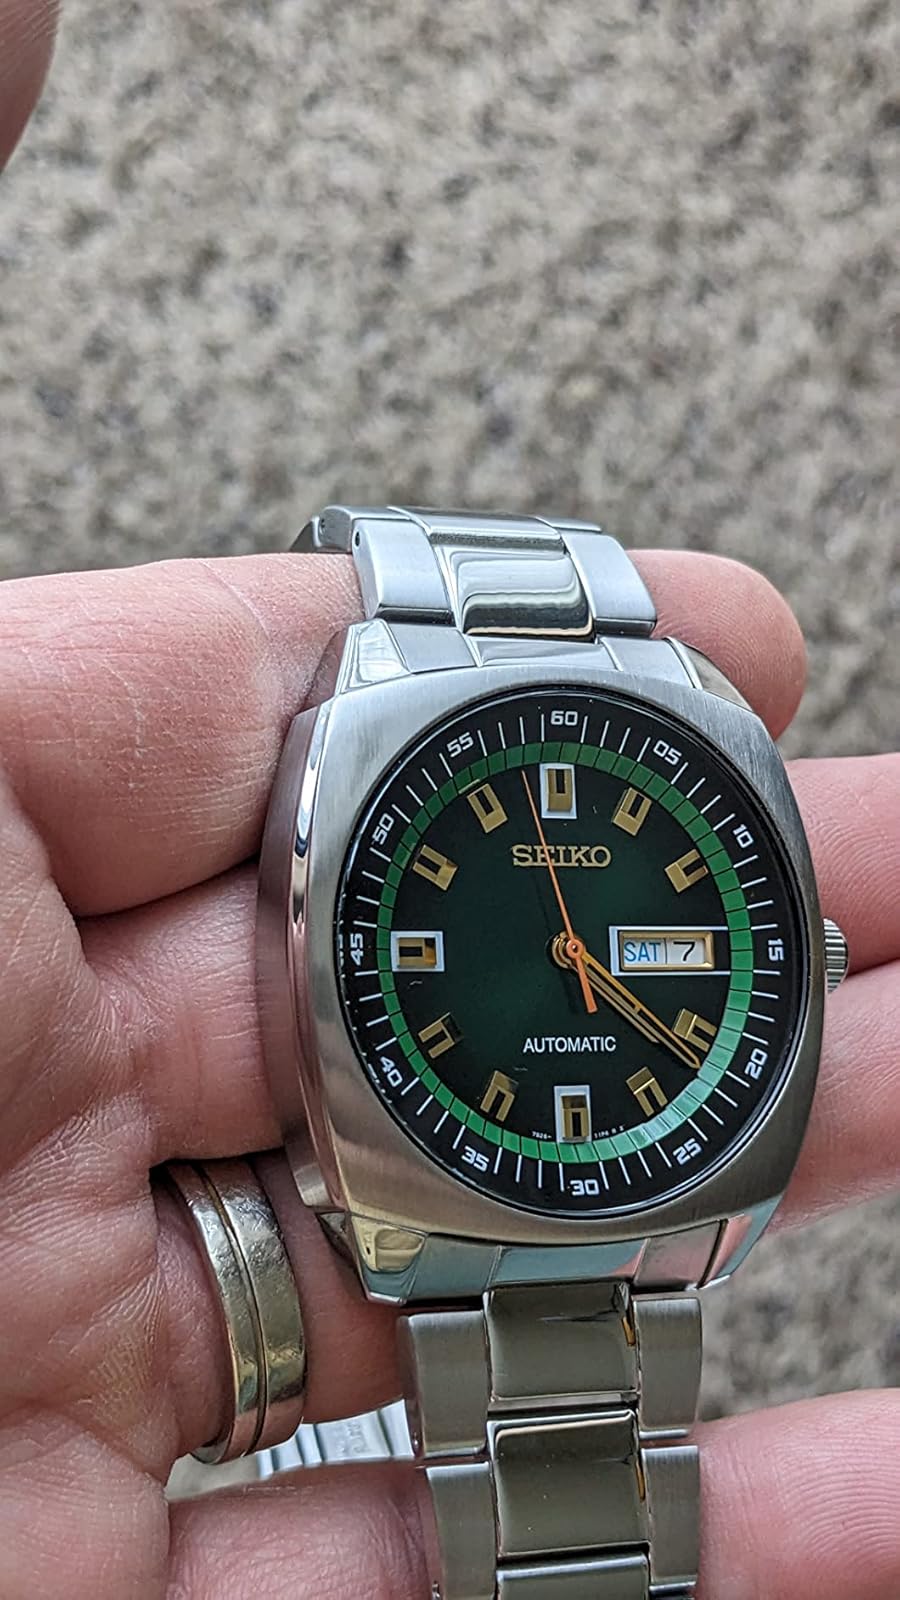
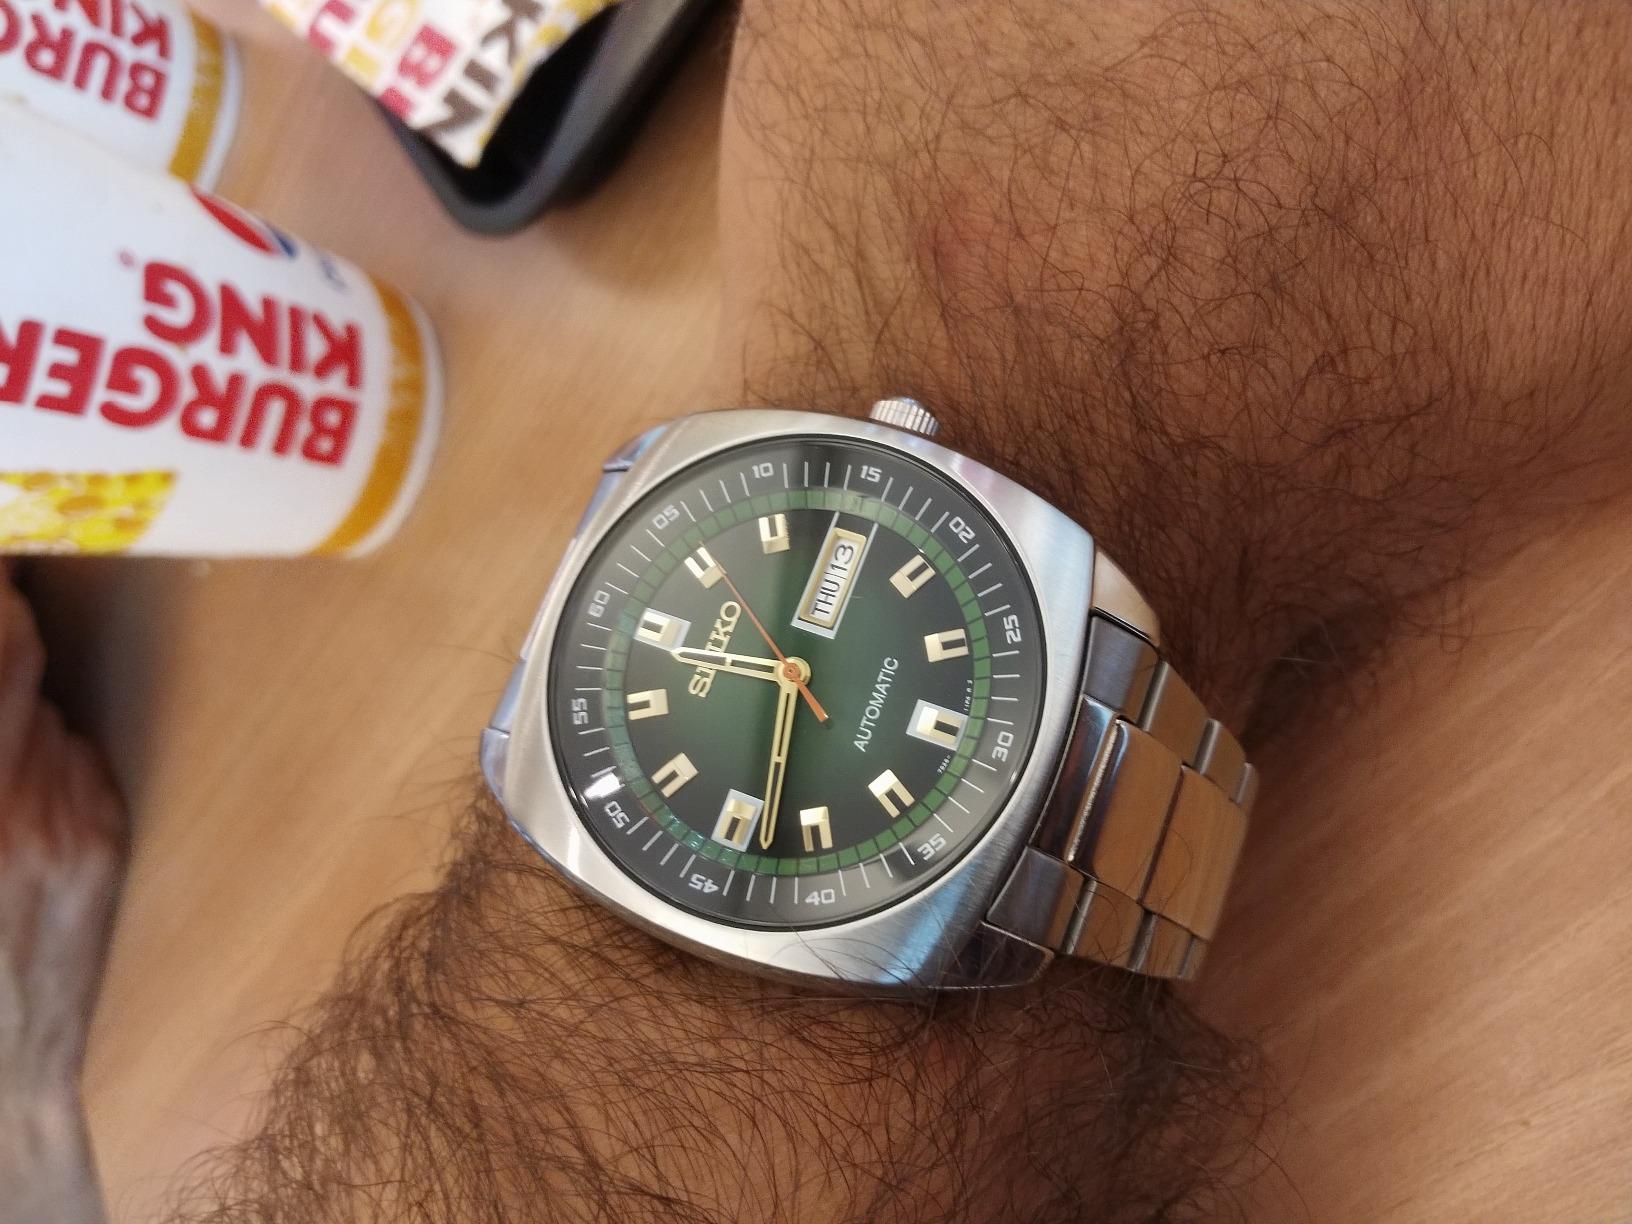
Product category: accessories_watch
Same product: yes